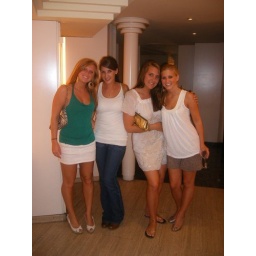
The girls and I in the bathroom at one of the clubs